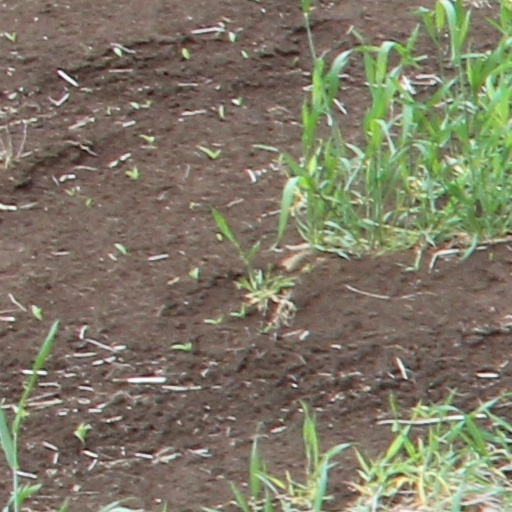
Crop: wheat